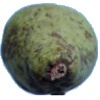
Label: Pear Stone 1